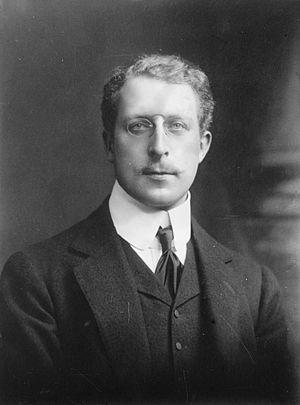
Cet article présente l'arbre généalogique de la maison royale de Belgique, depuis Léopold Iᵉʳ de Belgique, premier roi des Belges.
Le cours Albert-Iᵉʳ est une voie située dans le quartier des Champs-Élysées du 8ᵉ arrondissement de Paris, en France.
René Désiré de Clercq, né le 14 novembre 1877 à Deerlijk et décédé le 12 juin 1932 à Sint-Maartensdijk, est un poète flamand d'expression néerlandaise.
Saint-Raphaël est une commune française située dans le département du Var, en région Provence-Alpes-Côte d'Azur. C’est le chef-lieu du canton de Saint-Raphaël, le siège de la communauté d'agglomération Var Estérel Méditerranée, une station balnéaire et climatique de la Côte d'Azur.
Les Jeux olympiques sont un événement sportif international majeur, regroupant les sports d'été et les sports d'hiver, auxquels des milliers d’athlètes du monde entier participent.